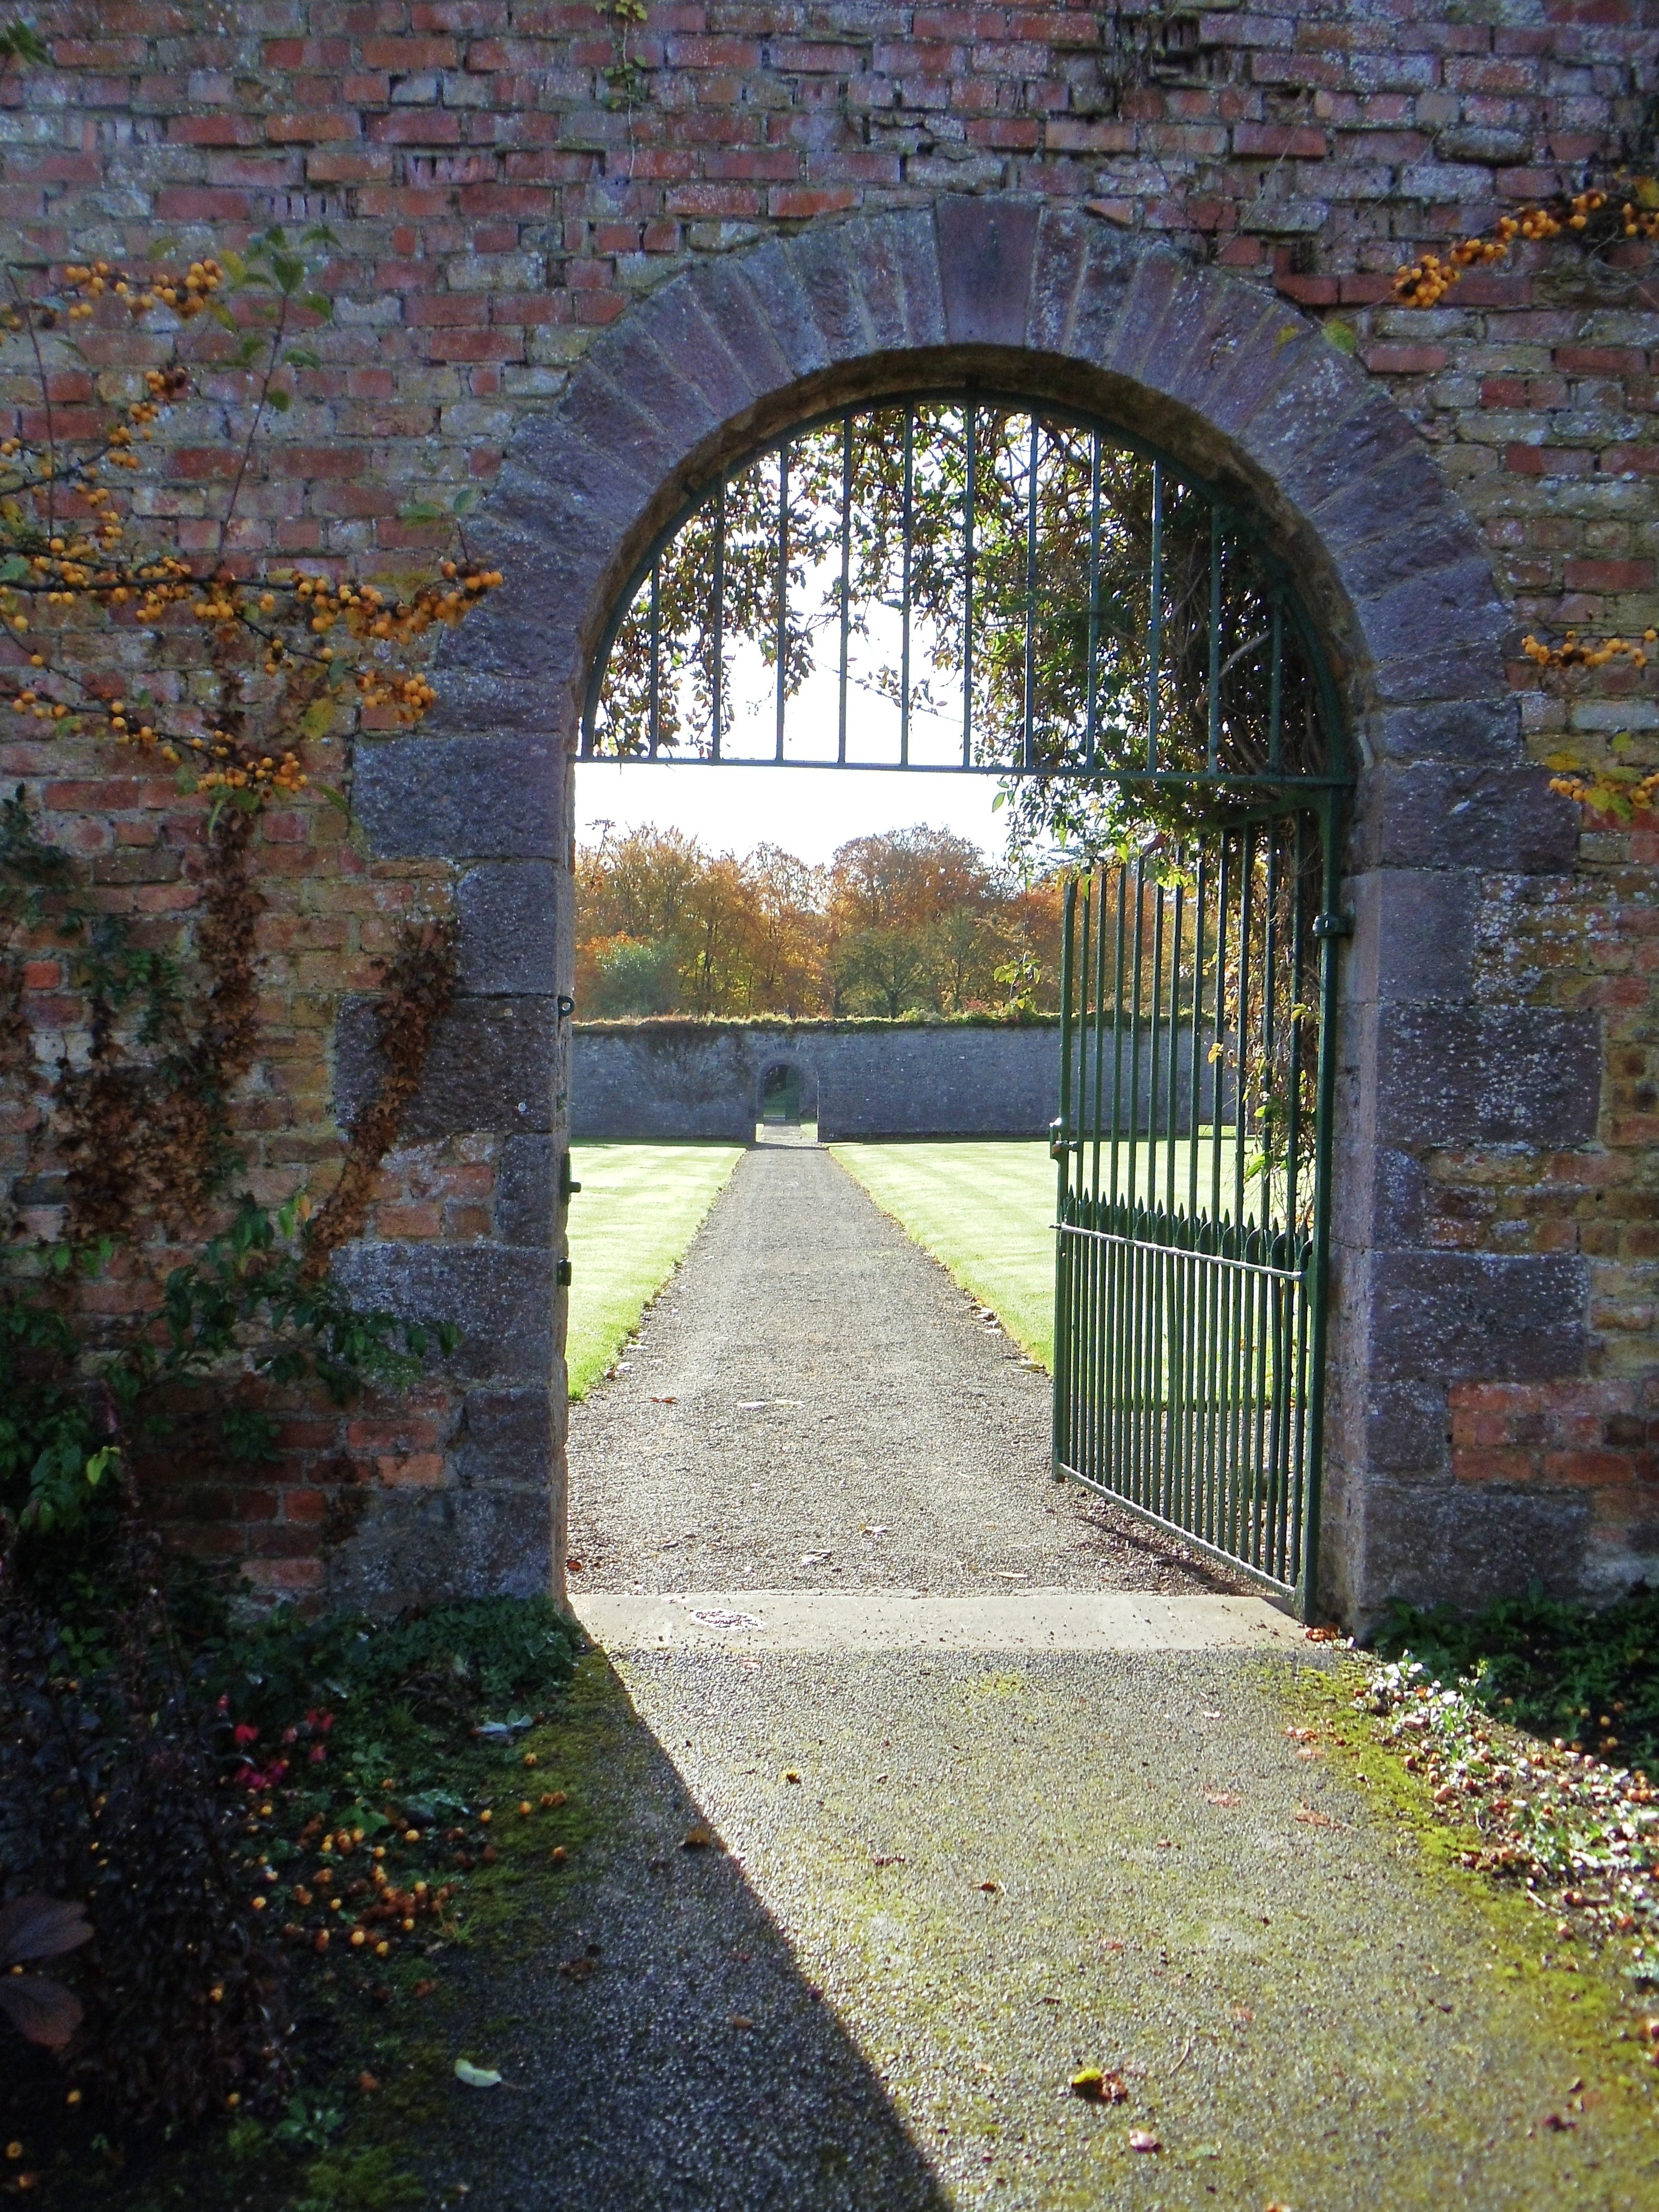
architecture, old, wall, stone, arch, exit, autumn, ancient, chapel, garden, gate, door, bright, monastery, abbey, estate